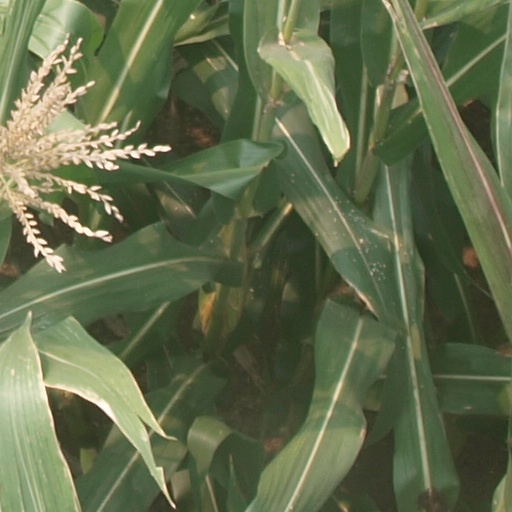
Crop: maize; corn